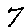
Label: 7